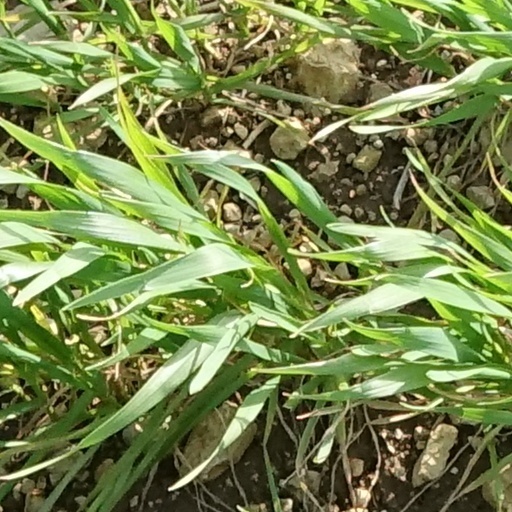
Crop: wheat